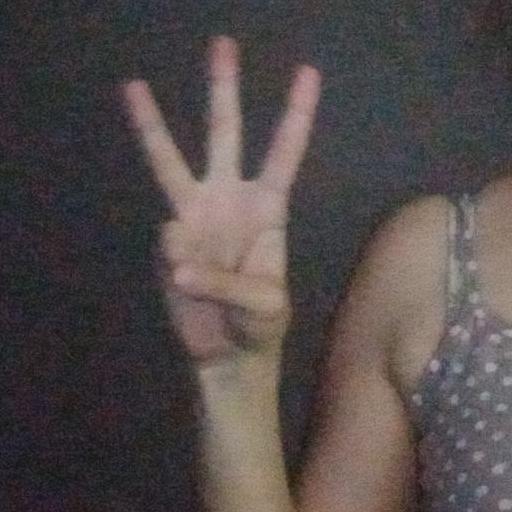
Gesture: three